Lauer, Norway

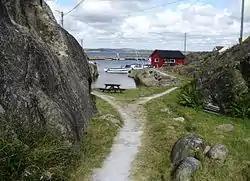
Lauer island

Lauer is a small island in the Hvaler municipality in South-East Norway. The Hvaler islands are located in the Oslofjord, not far from the border with Sweden.